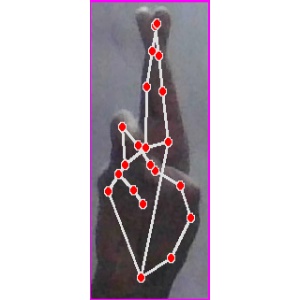
अक्षर: र